Teatro Olimpico

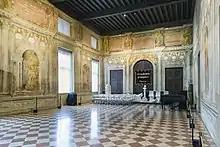
View of the Odeon

The theatre was inaugurated on 3 March 1585 with a production of Sophocles' "Oedipus Rex", with music by Andrea Gabrielli. However, the theatre was virtually abandoned after only a few productions. The scenes, which had been created in wood and stucco for "Oedipus Rex", and which were meant to represent the streets of Thebes, were never removed: despite bombings and other vicissitudes, they have miraculously preserved into modern times. The original lighting system of glass oil lamps, designed by Scamozzi, heightened the illusion of space, has been used only a few times because of the high cost and the risk of fire. Scamozzi's lighting system was used when, in 1997, the theatre was again employed for a production of "Oedipus Rex".